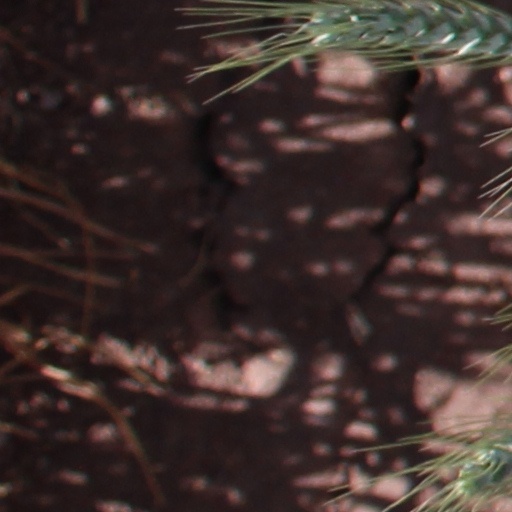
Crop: wheat